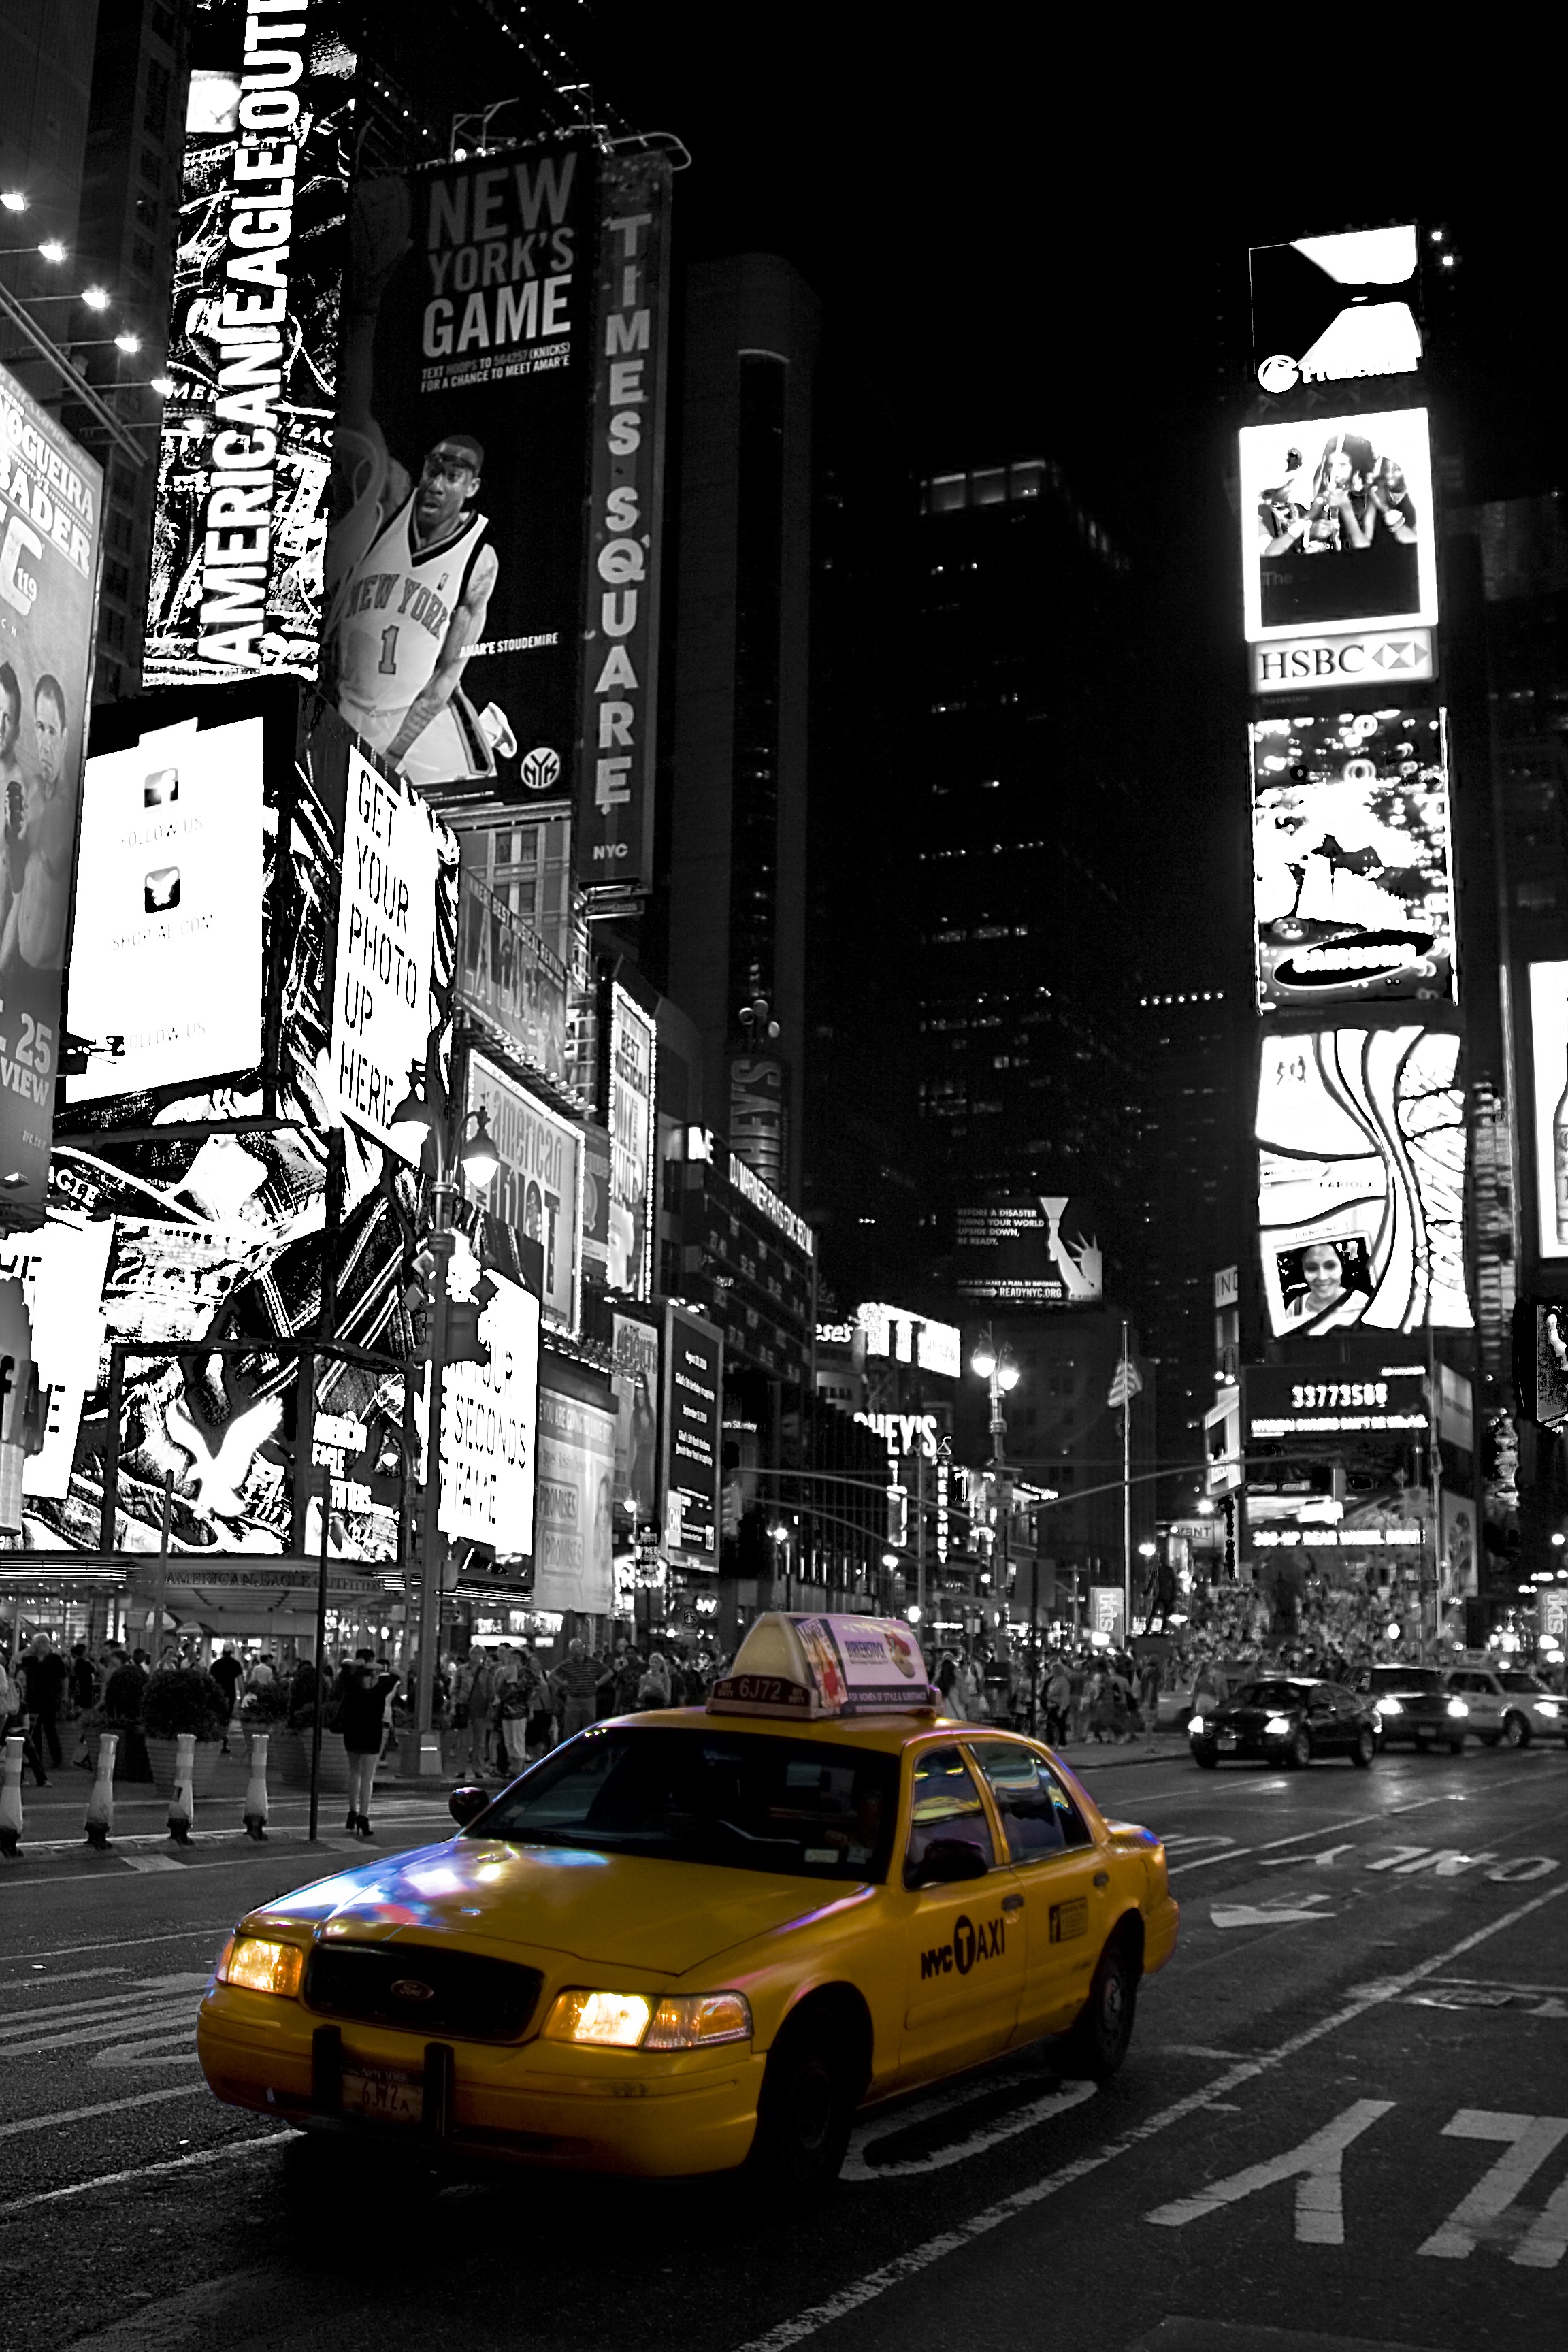
pedestrian, structure, road, street, car, night, building, city, new york, cityscape, travel, cab, vehicle, square, black, monochrome, black white, sports car, yellow cab, supercar, infrastructure, time square, urban area, monochrome photography